Crofton Park

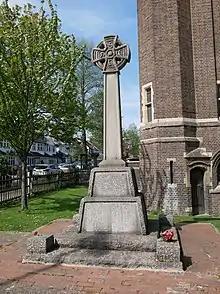
The Crofton Park war memorial, a Grade II listed structure

Crofton Park is a mainly residential suburb and electoral ward in the London Borough of Lewisham.